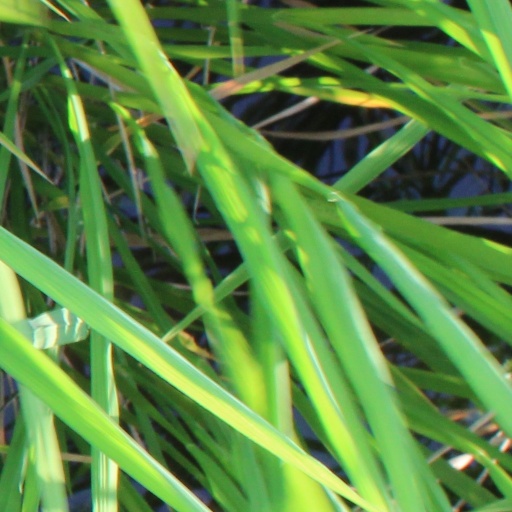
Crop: rice